Stephen Leacock

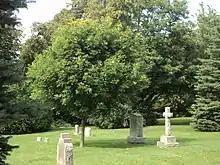
Leacock's grave (shaded) in the churchyard in Sibbald's Point

Shortly after his death, Barbara Nimmo, his niece, literary executor and benefactor, published two major posthumous works: "Last Leaves" (1945) and "The Boy I Left Behind Me" (1946). His summer cottage became derelict, and was declared a National Historic Site of Canada in 1958. It currently operates as a museum called the Stephen Leacock Museum National Historic Site.